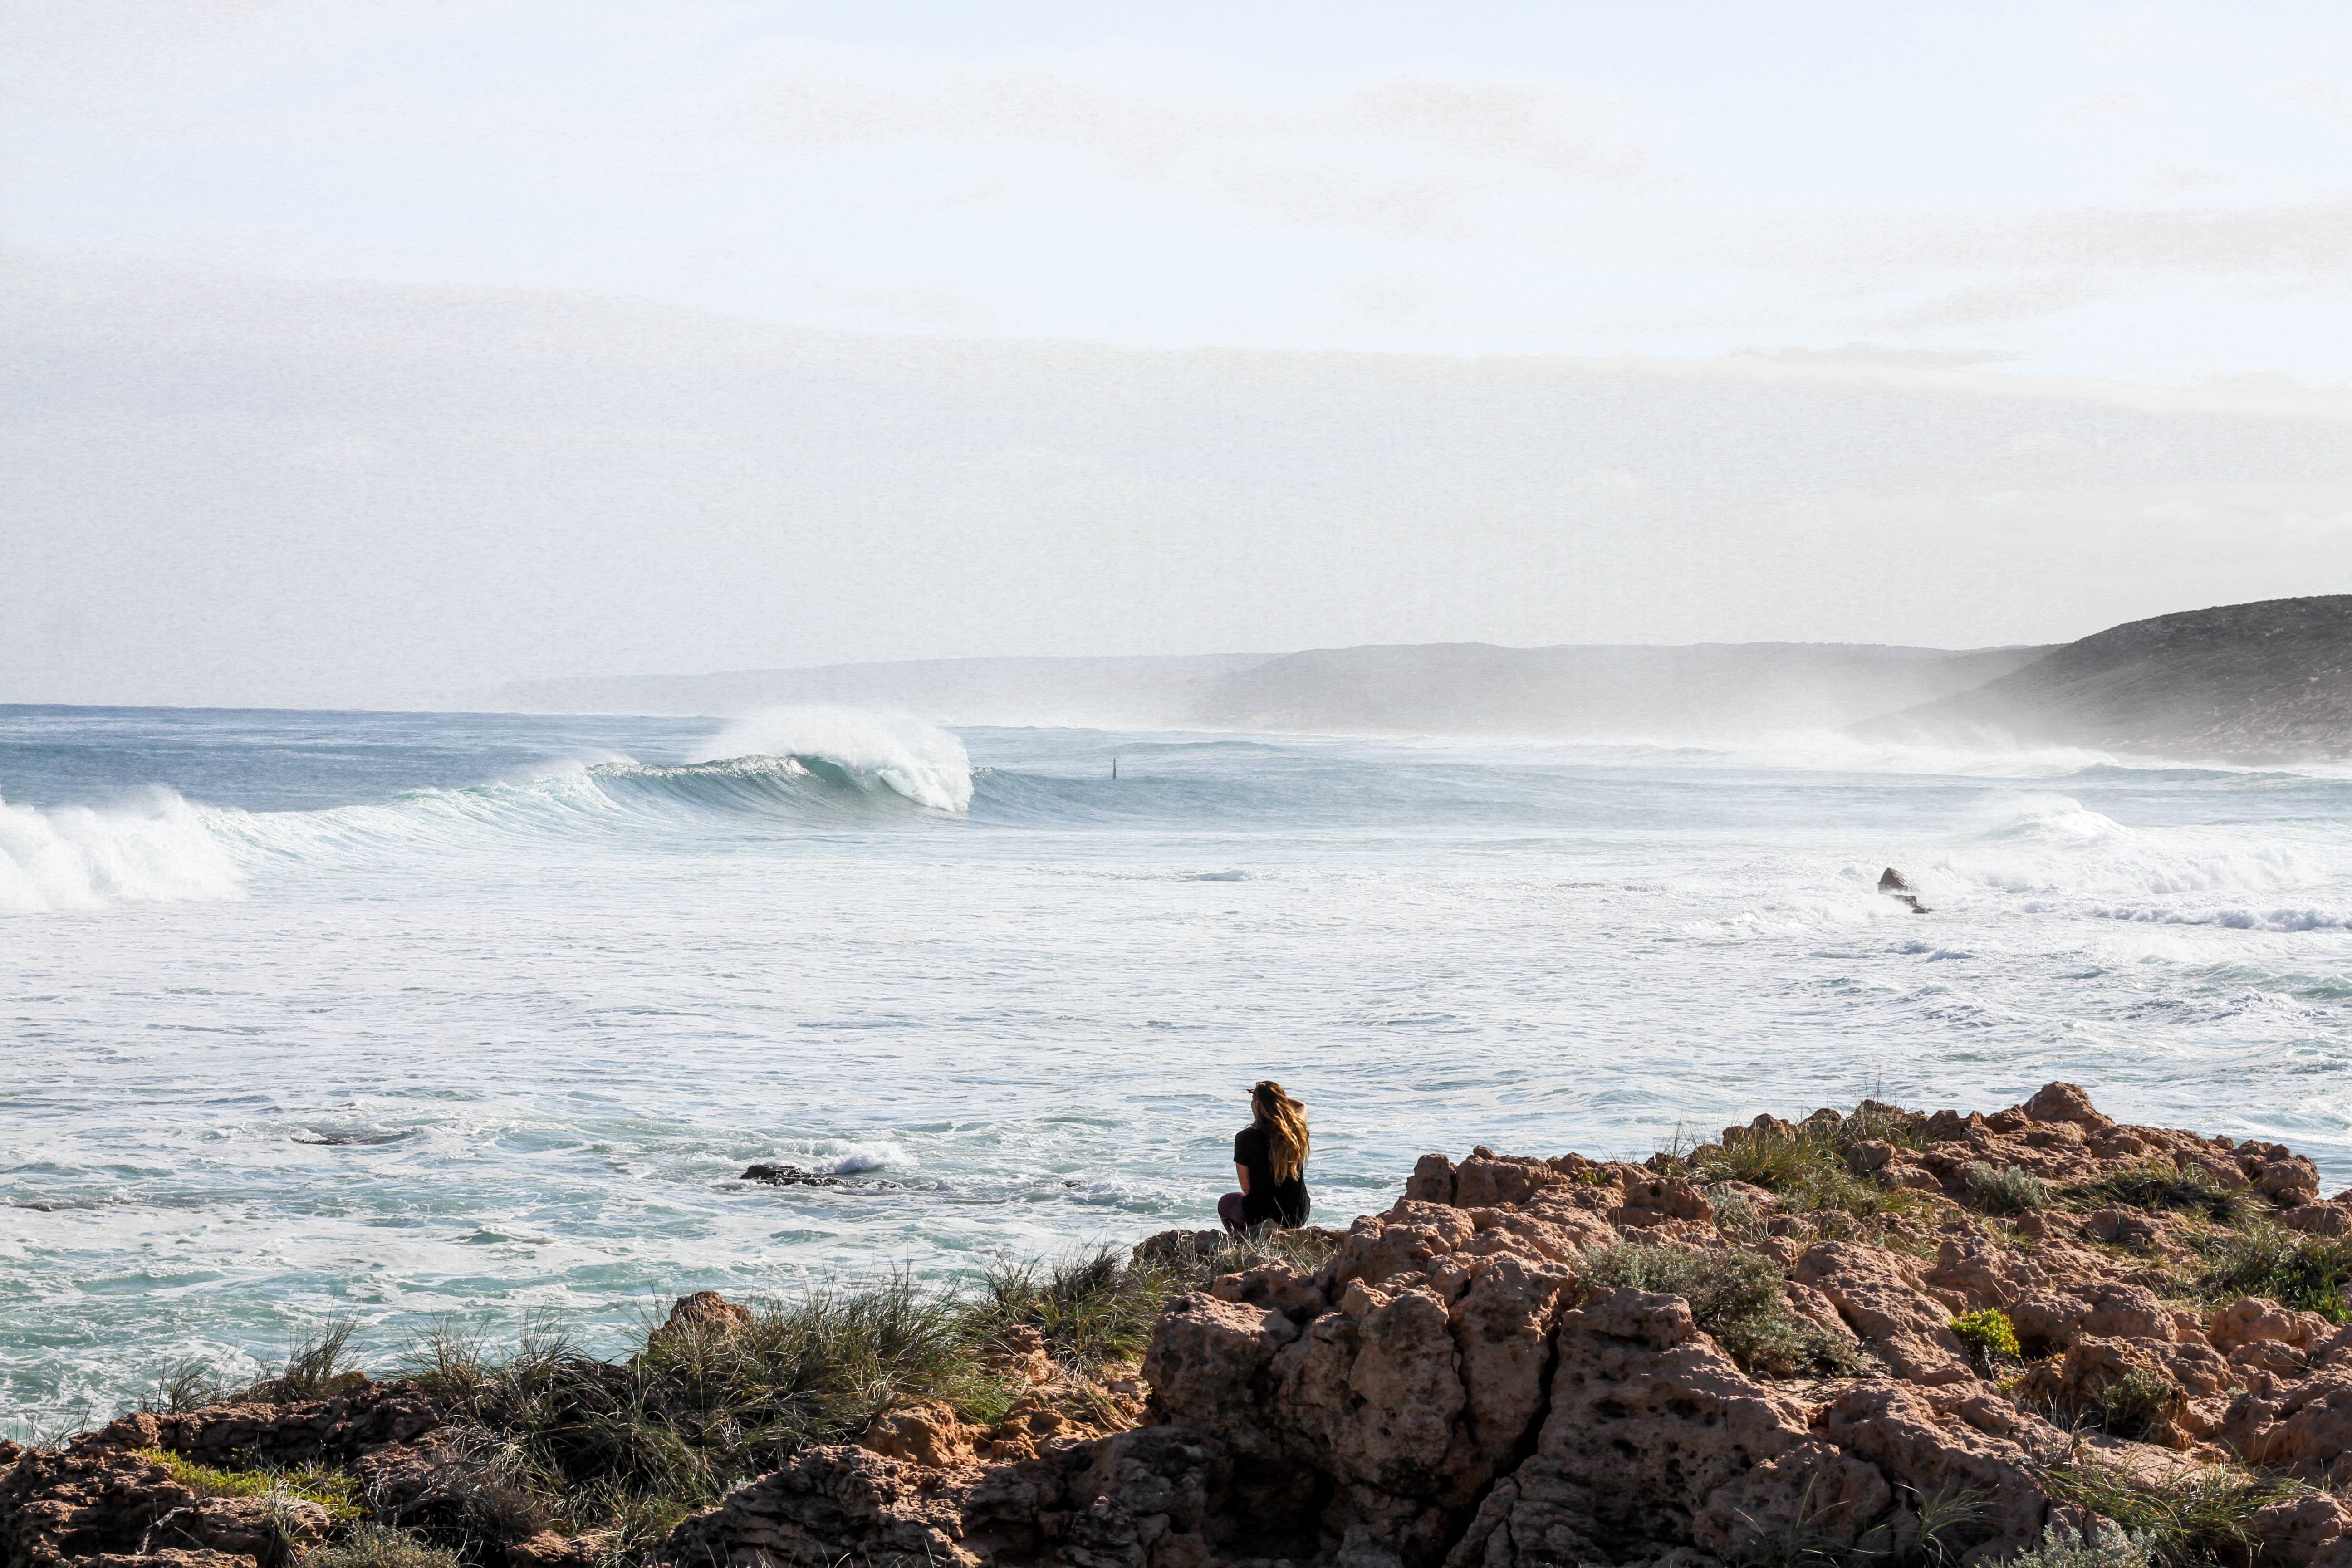
beach, sea, coast, rock, ocean, horizon, woman, shore, wave, cliff, bay, terrain, wafe, body of water, cape, atmospheric phenomenon, wind wave